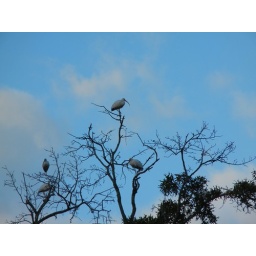
bird in a tree